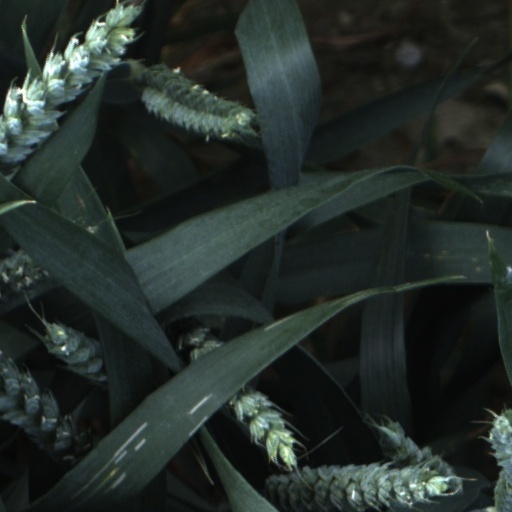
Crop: wheat